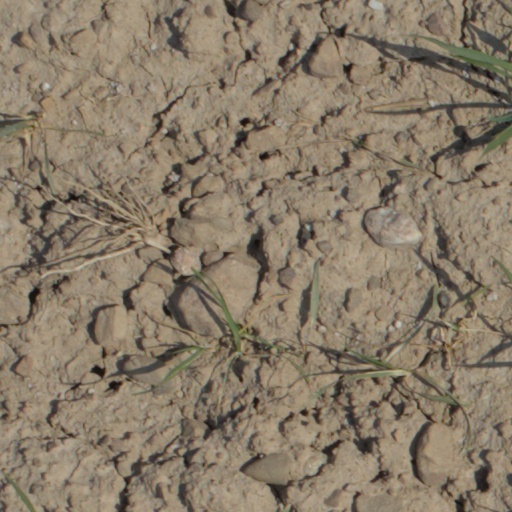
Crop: wheat